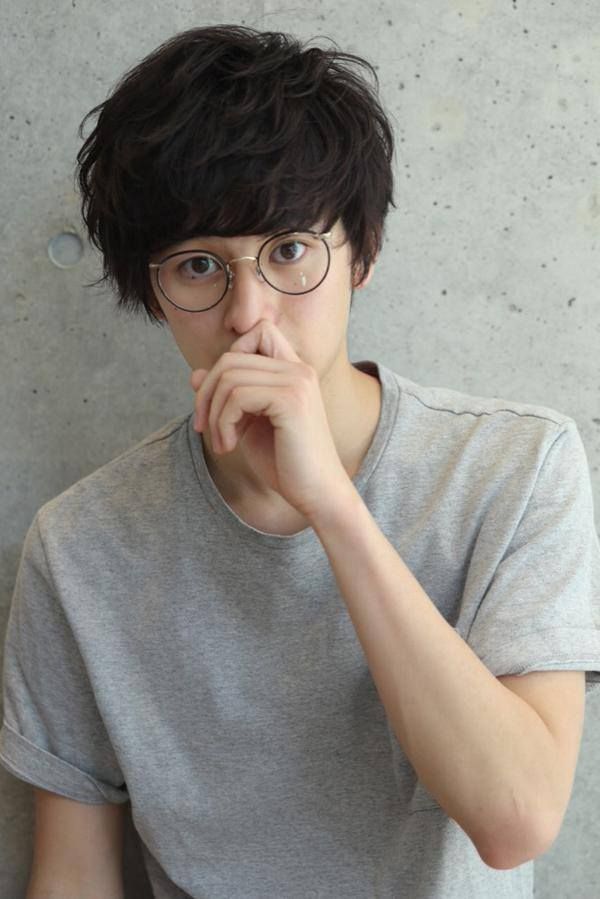
Label: Colored